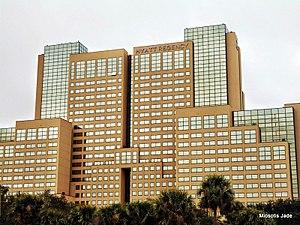
Depuis la construction du Wyndham Palace Resort en 1983, 13 immeubles de 100 mètres de hauteur et plus ont été construits dans l'agglomération d'Orlando dans le centre de la Floride.
Le Hyatt Regency Orlando est un hôtel de 102 mètres de hauteur construit à Orlando en Floride aux États-Unis en 1986. Il comprend 891 chambres et appartient à la chaine Hyatt.